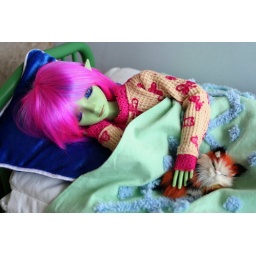
Grynn &amp;amp; her cat sleeping in